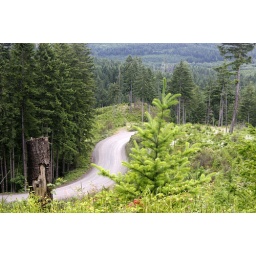
gravel road over the mountain outside Winlock Washington